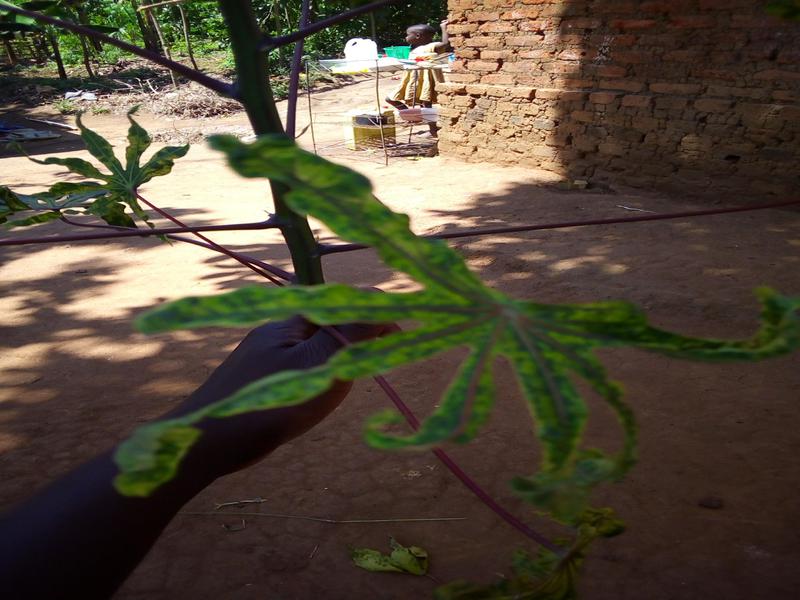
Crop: cassava
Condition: bacterial_blight